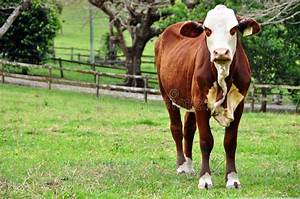
Label: cow